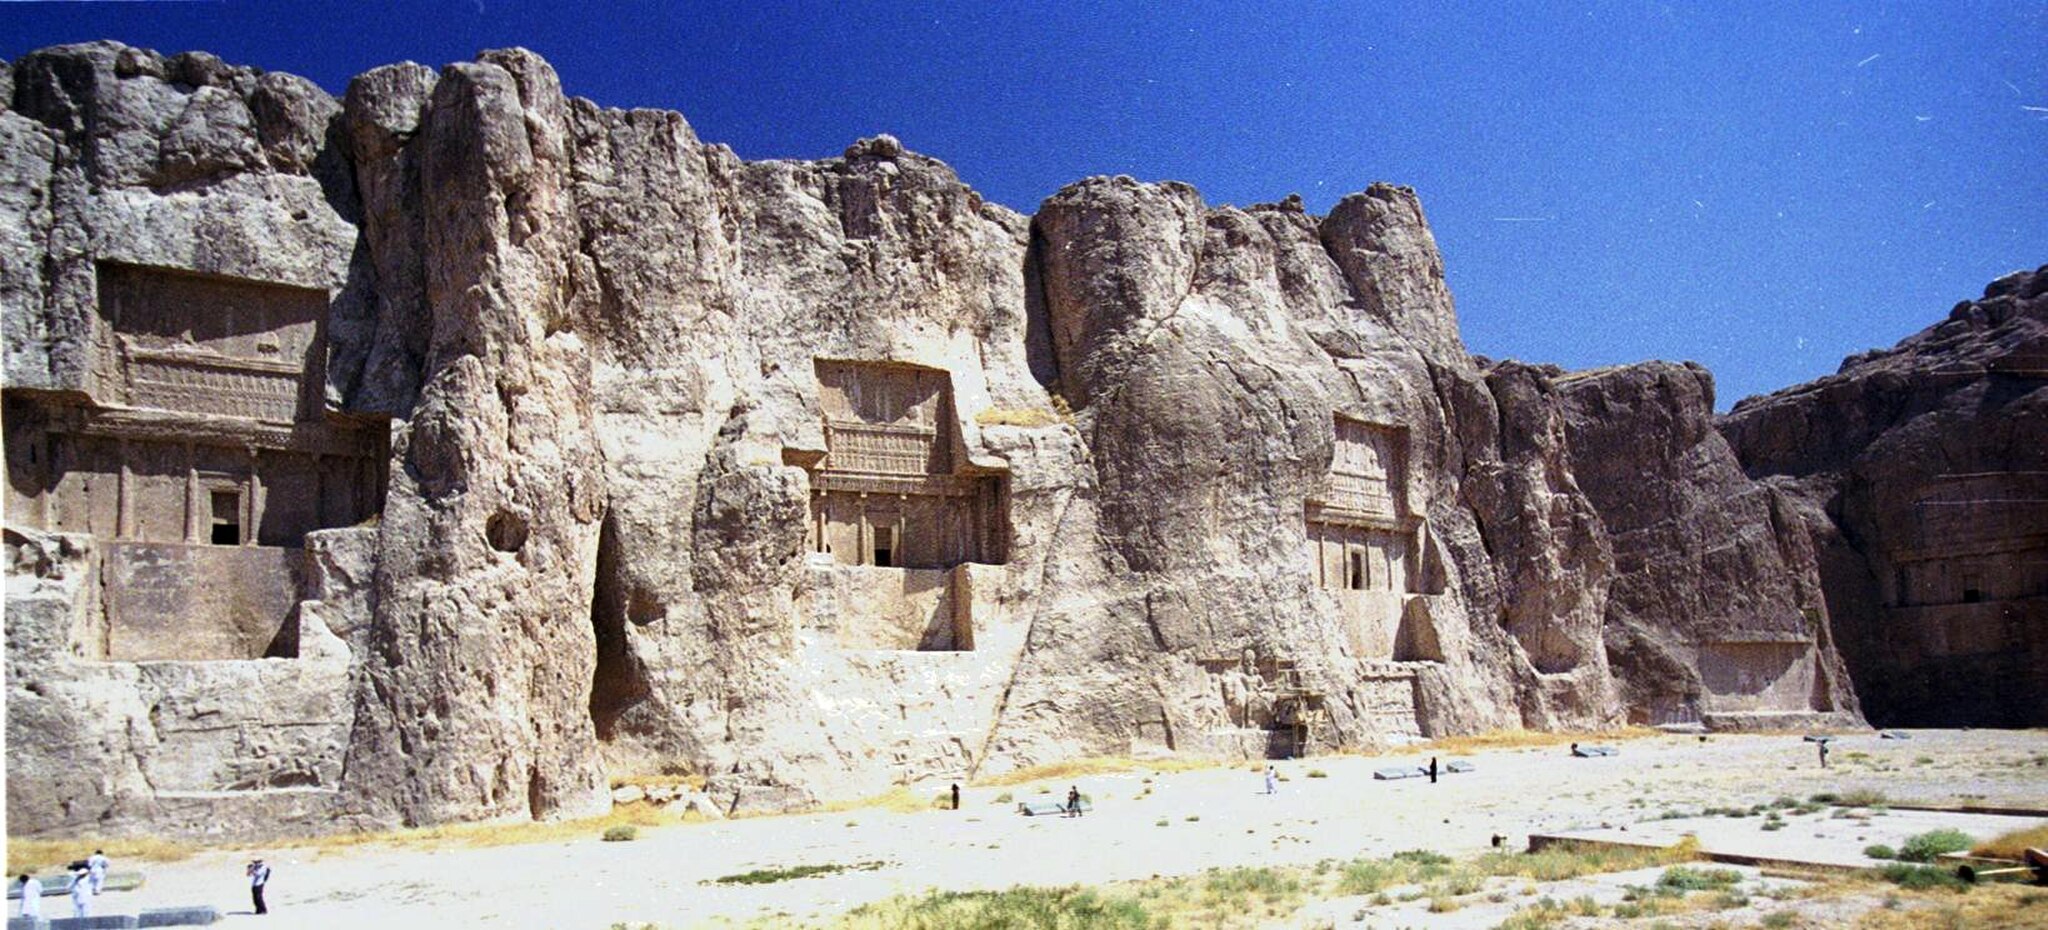
Title: Naqsh-e Rostam (1249380349)
Description: Naqsh-e Rostam
Date: 2010-10-14 21:50
Categories: Naqsh-e Rustam, Flickr images reviewed by FlickreviewR, Files with coordinates missing SDC location of creation, Flickr images missing SDC published in